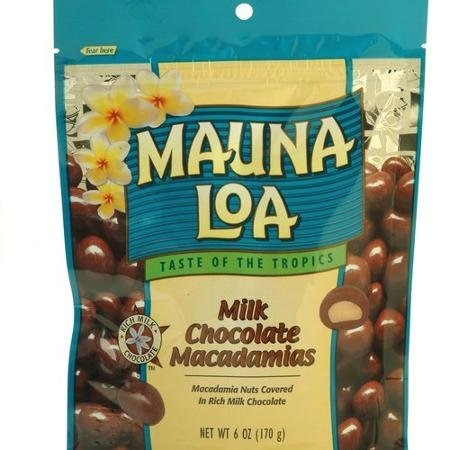
Item Name: Mauna Loa Milk Chocolate Macadamias, 6 Oz (Pack of 3)
Value: 3.0
Unit: Count

Price: 5.99